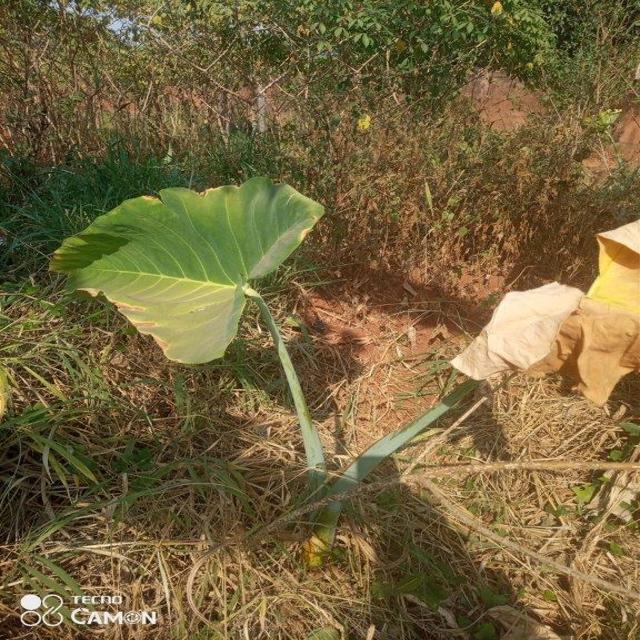
Label: Early_Blight